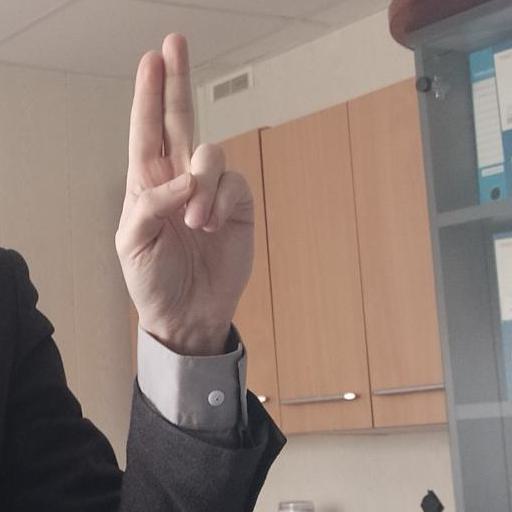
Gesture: two_up